1st Air Cavalry Brigade

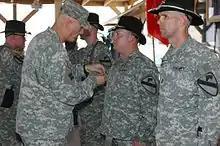
LTG Ray Odierno presents Distinguished Flying Crosses to soldiers of the division in Iraq

The Combat Aviation Brigade, 1st Cavalry Division is a divisional aviation brigade of the United States Army. It was activated on 16 September 1984.